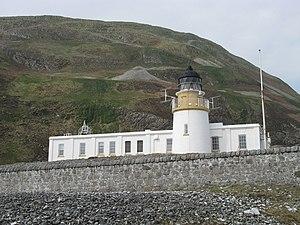
Le phare d'Ailsa Craig est un phare situé sur l'île inhabitée d'Ailsa Craig dans le Firth of Clyde, juste au large de la station balnéaire de Girvan, dans le comté de Ayrshire à l'ouest de l'Écosse.